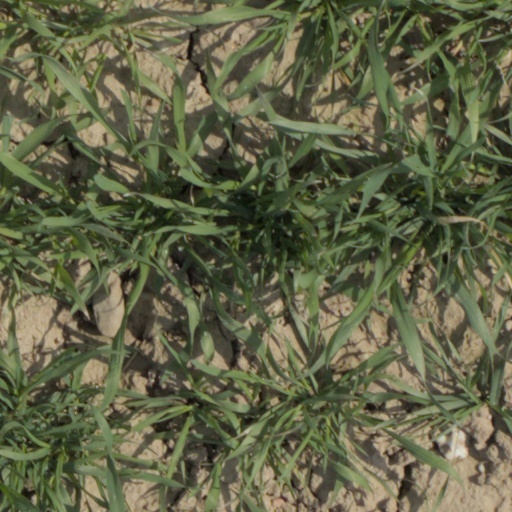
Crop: wheat